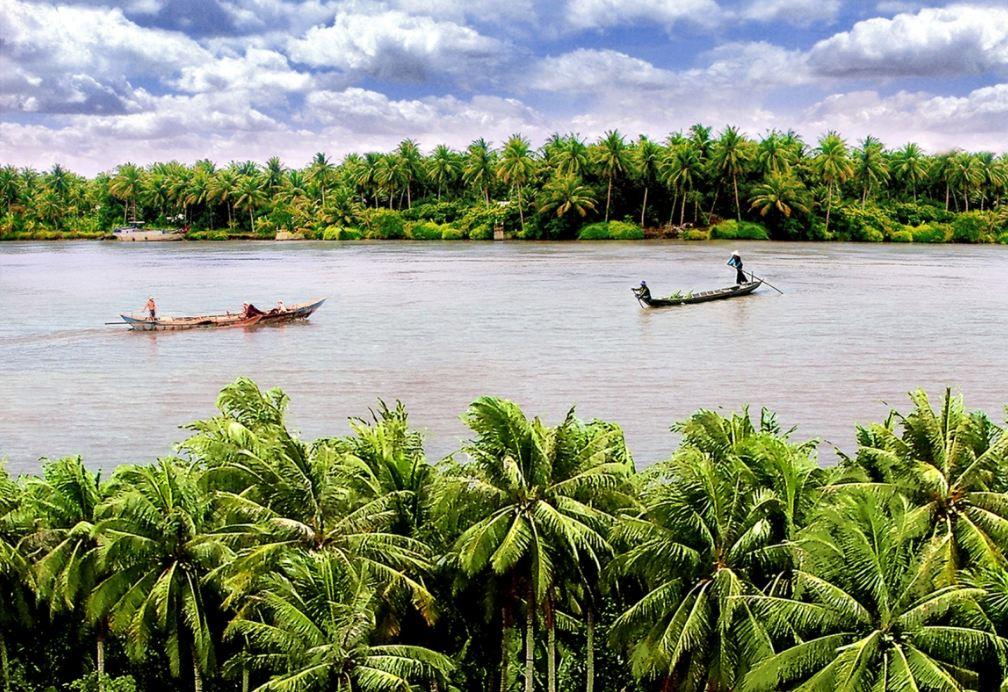
ở trên mặt nước có sự xuất hiện của hai con thuyền